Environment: real
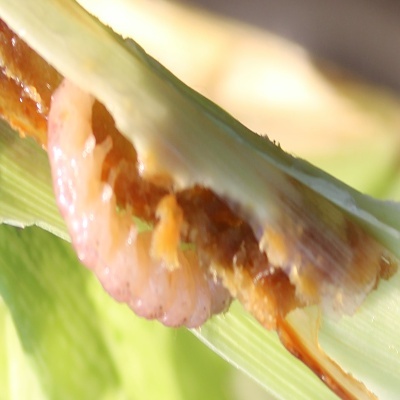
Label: fall_armyworm